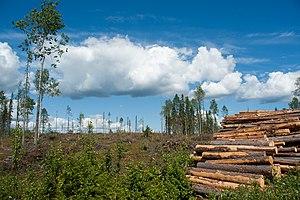
Exploitation du bois en Finlande.